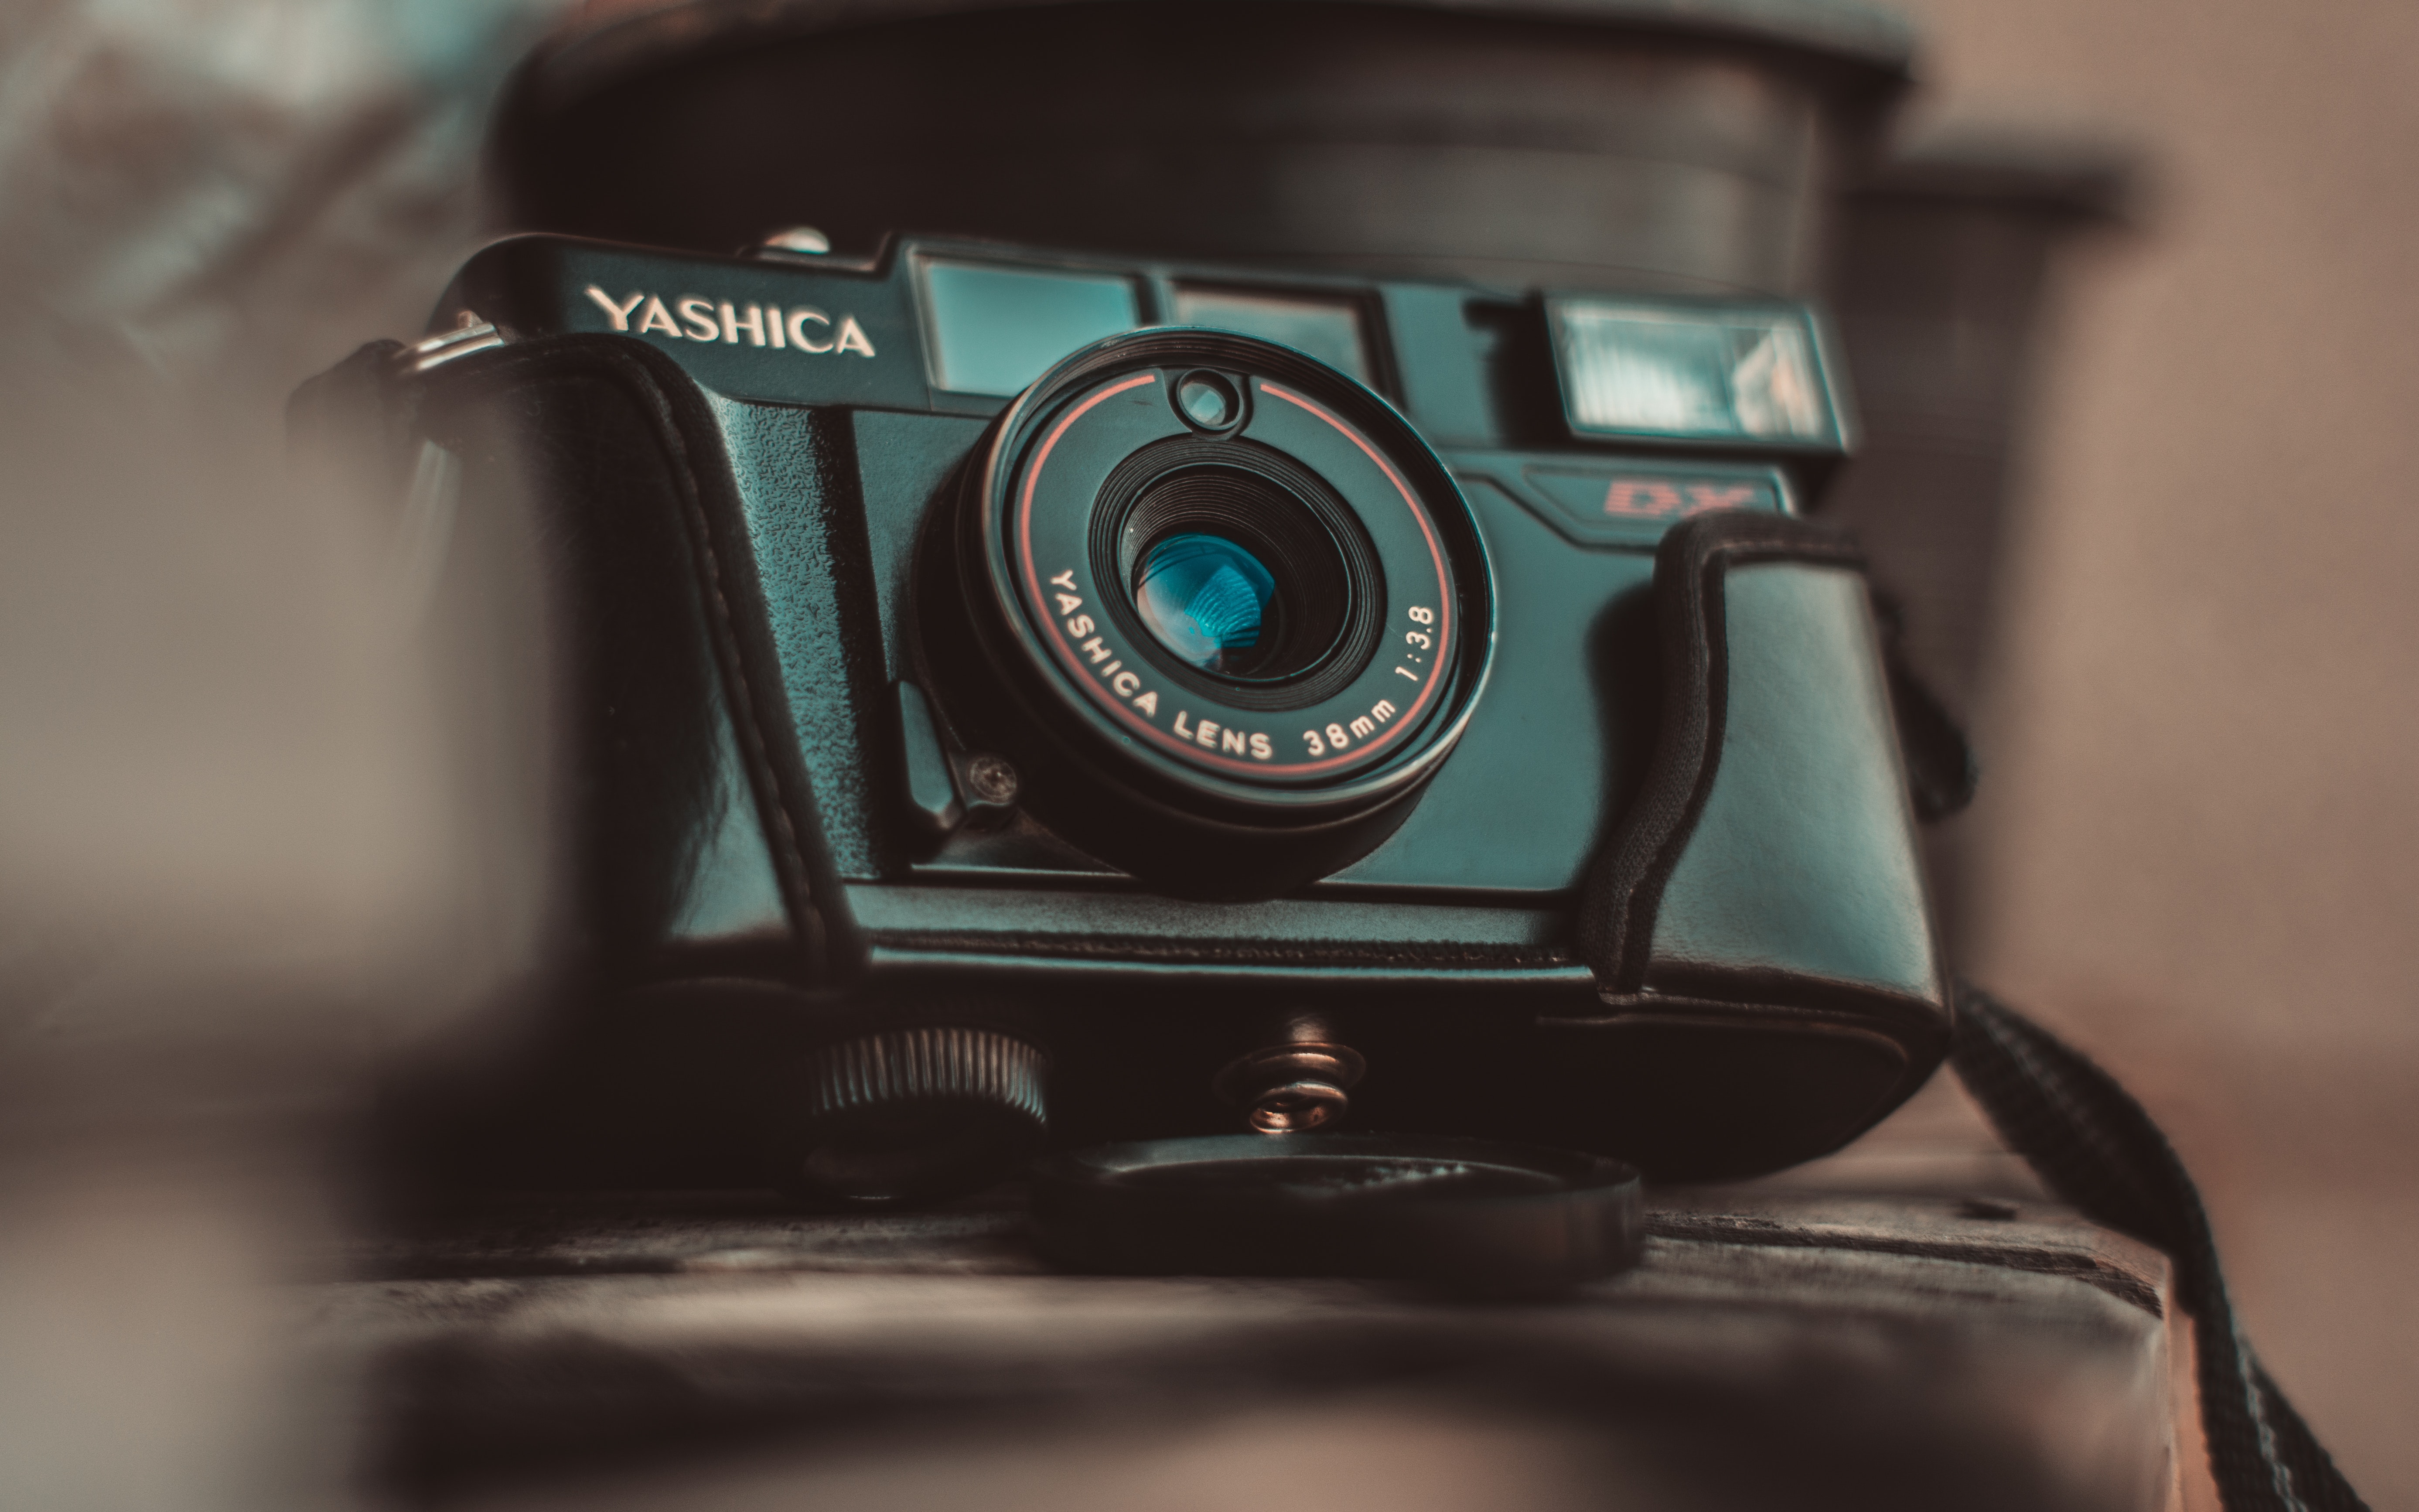
camera, cameras optics, Point and shoot camera, film camera, digital camera, lens, photography, camera accessory, camera lens, instant camera, mirrorless interchangeable lens camera, reflex camera, electronics, single lens reflex camera